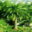
Label: palm_tree